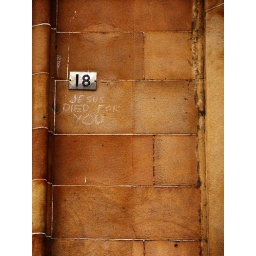
On the wall of a house in Glasgow's West End